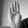
ASL letter: B